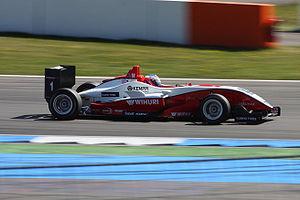
Valtteri Bottas, né le 28 août 1989 à Nastola, est un pilote automobile finlandais. Vainqueur du championnat de GP3 Series 2011, il fait ses débuts en Formule 1 en 2013 au sein de l'écurie Williams et obtient ses premiers podiums l'année suivante. À la suite du départ inattendu de Nico Rosberg, cinq jours après l'obtention de son titre mondial, Bottas est recruté par Mercedes Grand Prix pour faire équipe avec Lewis Hamilton en 2017 ; il obtient la première victoire de sa carrière lors de son 81ᵉ départ en Formule 1, à l'arrivée du Grand Prix de Russie. L'année suivante, alors que son coéquipier obtient onze succès, il ne gagne aucun Grand Prix, puis renoue avec la victoire au départ de sa troisième saison avec Mercedes, lors de la première course du championnat 2019 à Melbourne. Il est l'auteur de quatre victoires, réalise avec son coéquipier neuf doublés en 2019 et termine vice-champion du monde. Pilotant pour une quatrième saison aux côtés d'Hamilton lors du championnat 2020, il est au mois d'août reconduit chez Mercedes pour l'exercice suivant, en 2021.